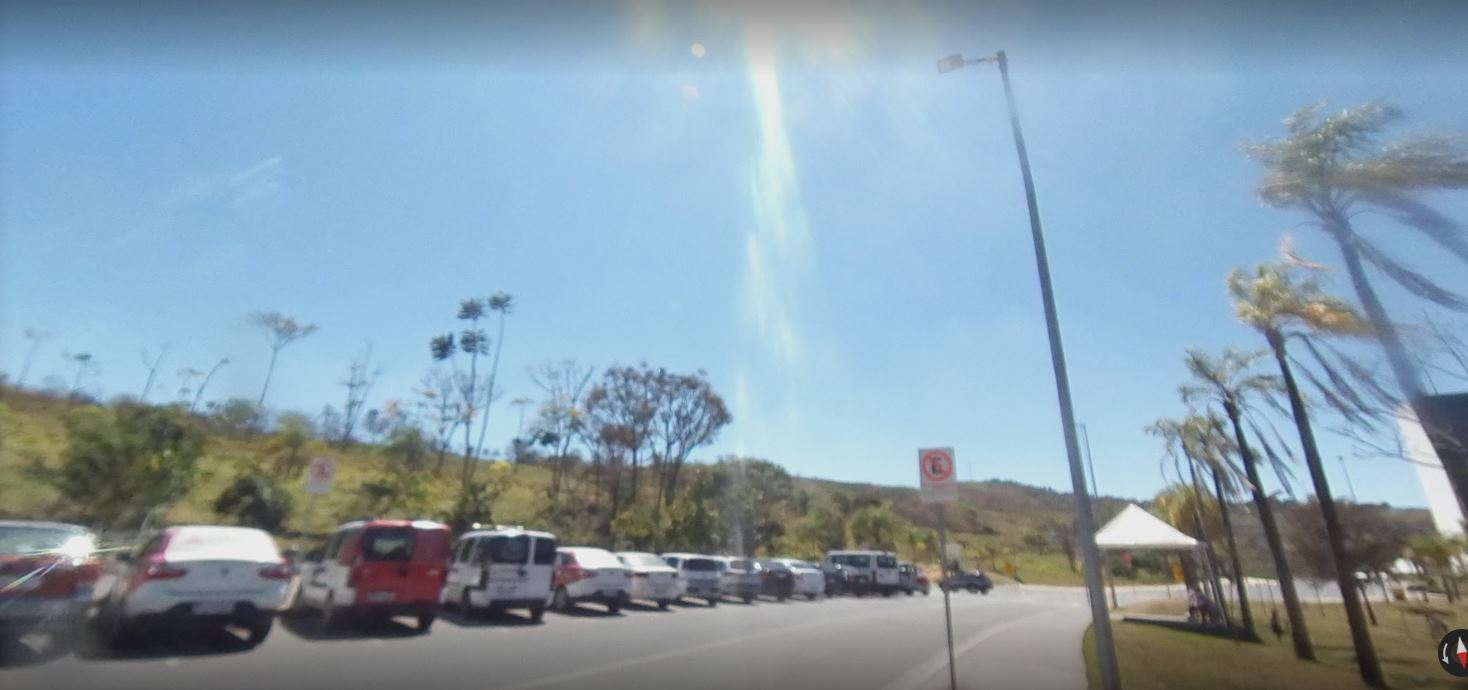
Fire: no
Smoke: no